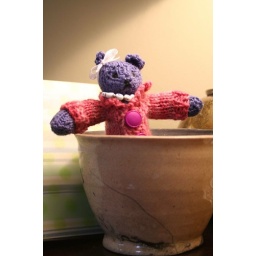
Gillian the bear in a bowl